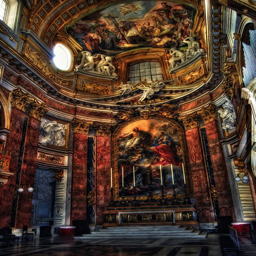
this is a church as a structure